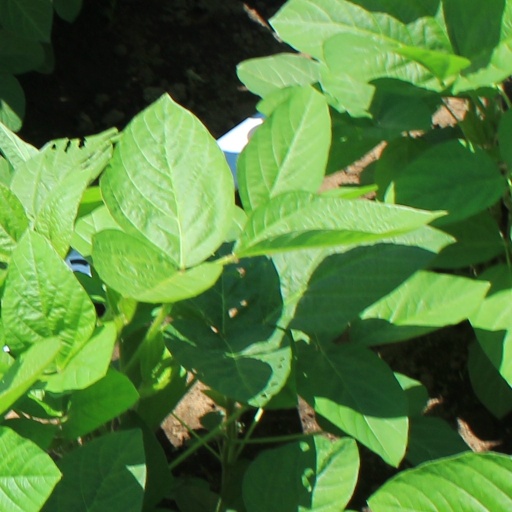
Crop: soybean